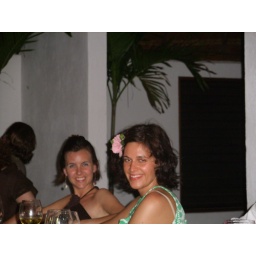
Chicago girls in the house